Anna Katharina Block

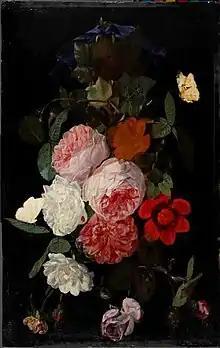
Flowers, circa 1660-1718

She was born Anna Katharina Fischer in Nuremberg. According to Houbraken she was the daughter of the flower painter Johann Thomas Fischer who taught her to paint. She was good at painting flowers in water colors and in oils, and taught the Duchess Anna Maria of Mecklenburg-Schwerin, the wife of the Duke August von Sachsen, and their daughters in Halle, Saxony-Anhalt in the 1660s. She married the painter Benjamin Block in 1664 and was still alive when Joachim von Sandrart was writing his "Teutsche Academie", which is where Houbraken took his data from. She died in Regensburg in 1719.